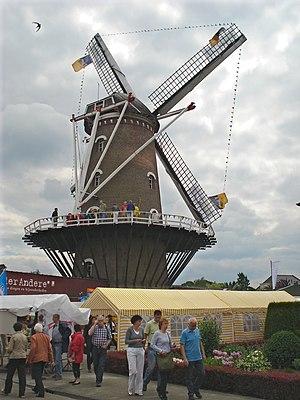
Cet article recense les moulins à vent de la province de Brabant-Septentrional, aux Pays-Bas.
Megen est une petite ville néerlandaise de la commune d'Oss au nord-est de la province du Brabant-Septentrional. Megen est situé dans une ancienne boucle de la Meuse canalisée. Un bac fait la liaison avec les villages de Maasbommel et Appeltern en face dans la province de Gueldre. Le 1ᵉʳ janvier 2005, la ville de Megen compte 1696 habitants.